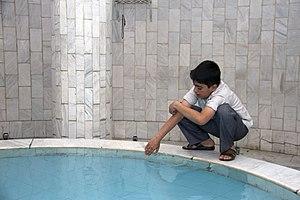
Un ou une enfant est, pour la biologie, un jeune être humain (mâle ou femelle), en cours de développement, physique et psychique.